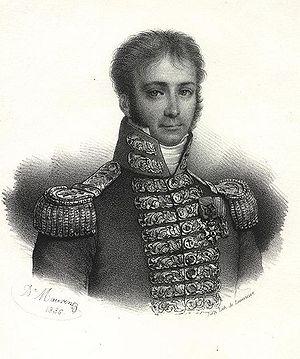
Captain Bernard Dubourdieu, killed during the Battle of Lissa, on 13 march 1811. He wears the medals of the Legion of honour and the Crown of Iron. Français
La Favorite est un navire de guerre français en service de 1810 à 1811.
Bernard Dubourdieu est un officier de marine français, capitaine de vaisseau. Il commandait la flotte franco-italienne à la bataille de Lissa où il trouva la mort.